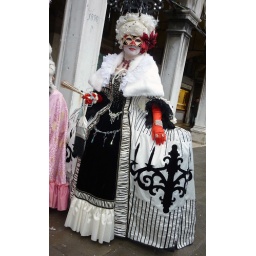
Lady in black and white with big hips (P1000690a)